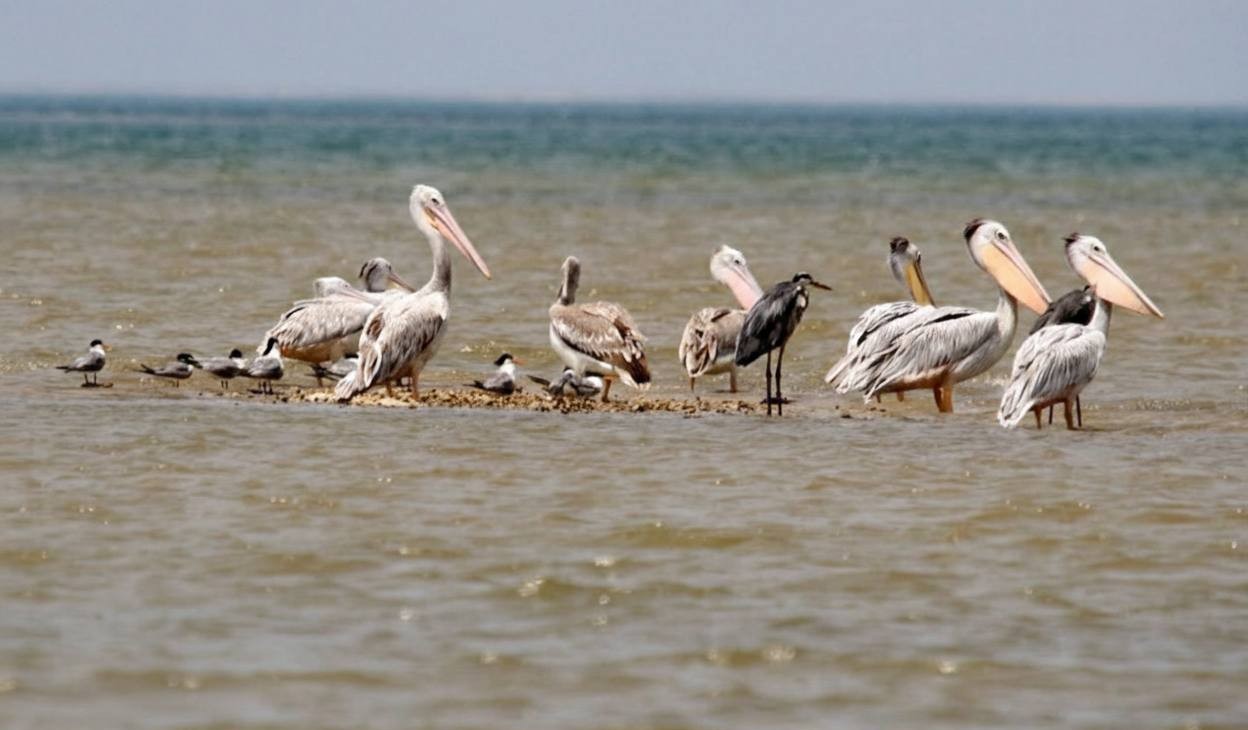
الوصف بالفصحى: مجموعةٌ من البجع تقف على رملةٍ في وسط البحر وحولها طيورُ بحرٍ صغيرةٌ تسبح في الماء
الوصف بالعامية السودانية: بجع واقفين في نص البحر فوق رملة، وحولينهم طيور بحر صغيرة في نص الموية
التصنيف: Agriculture & Livestock